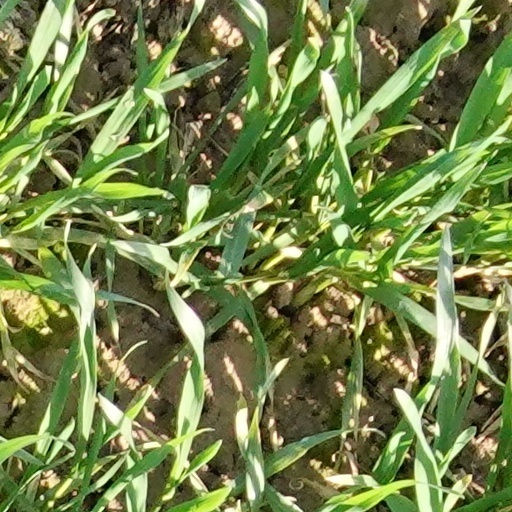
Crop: wheat